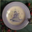
Label: plate